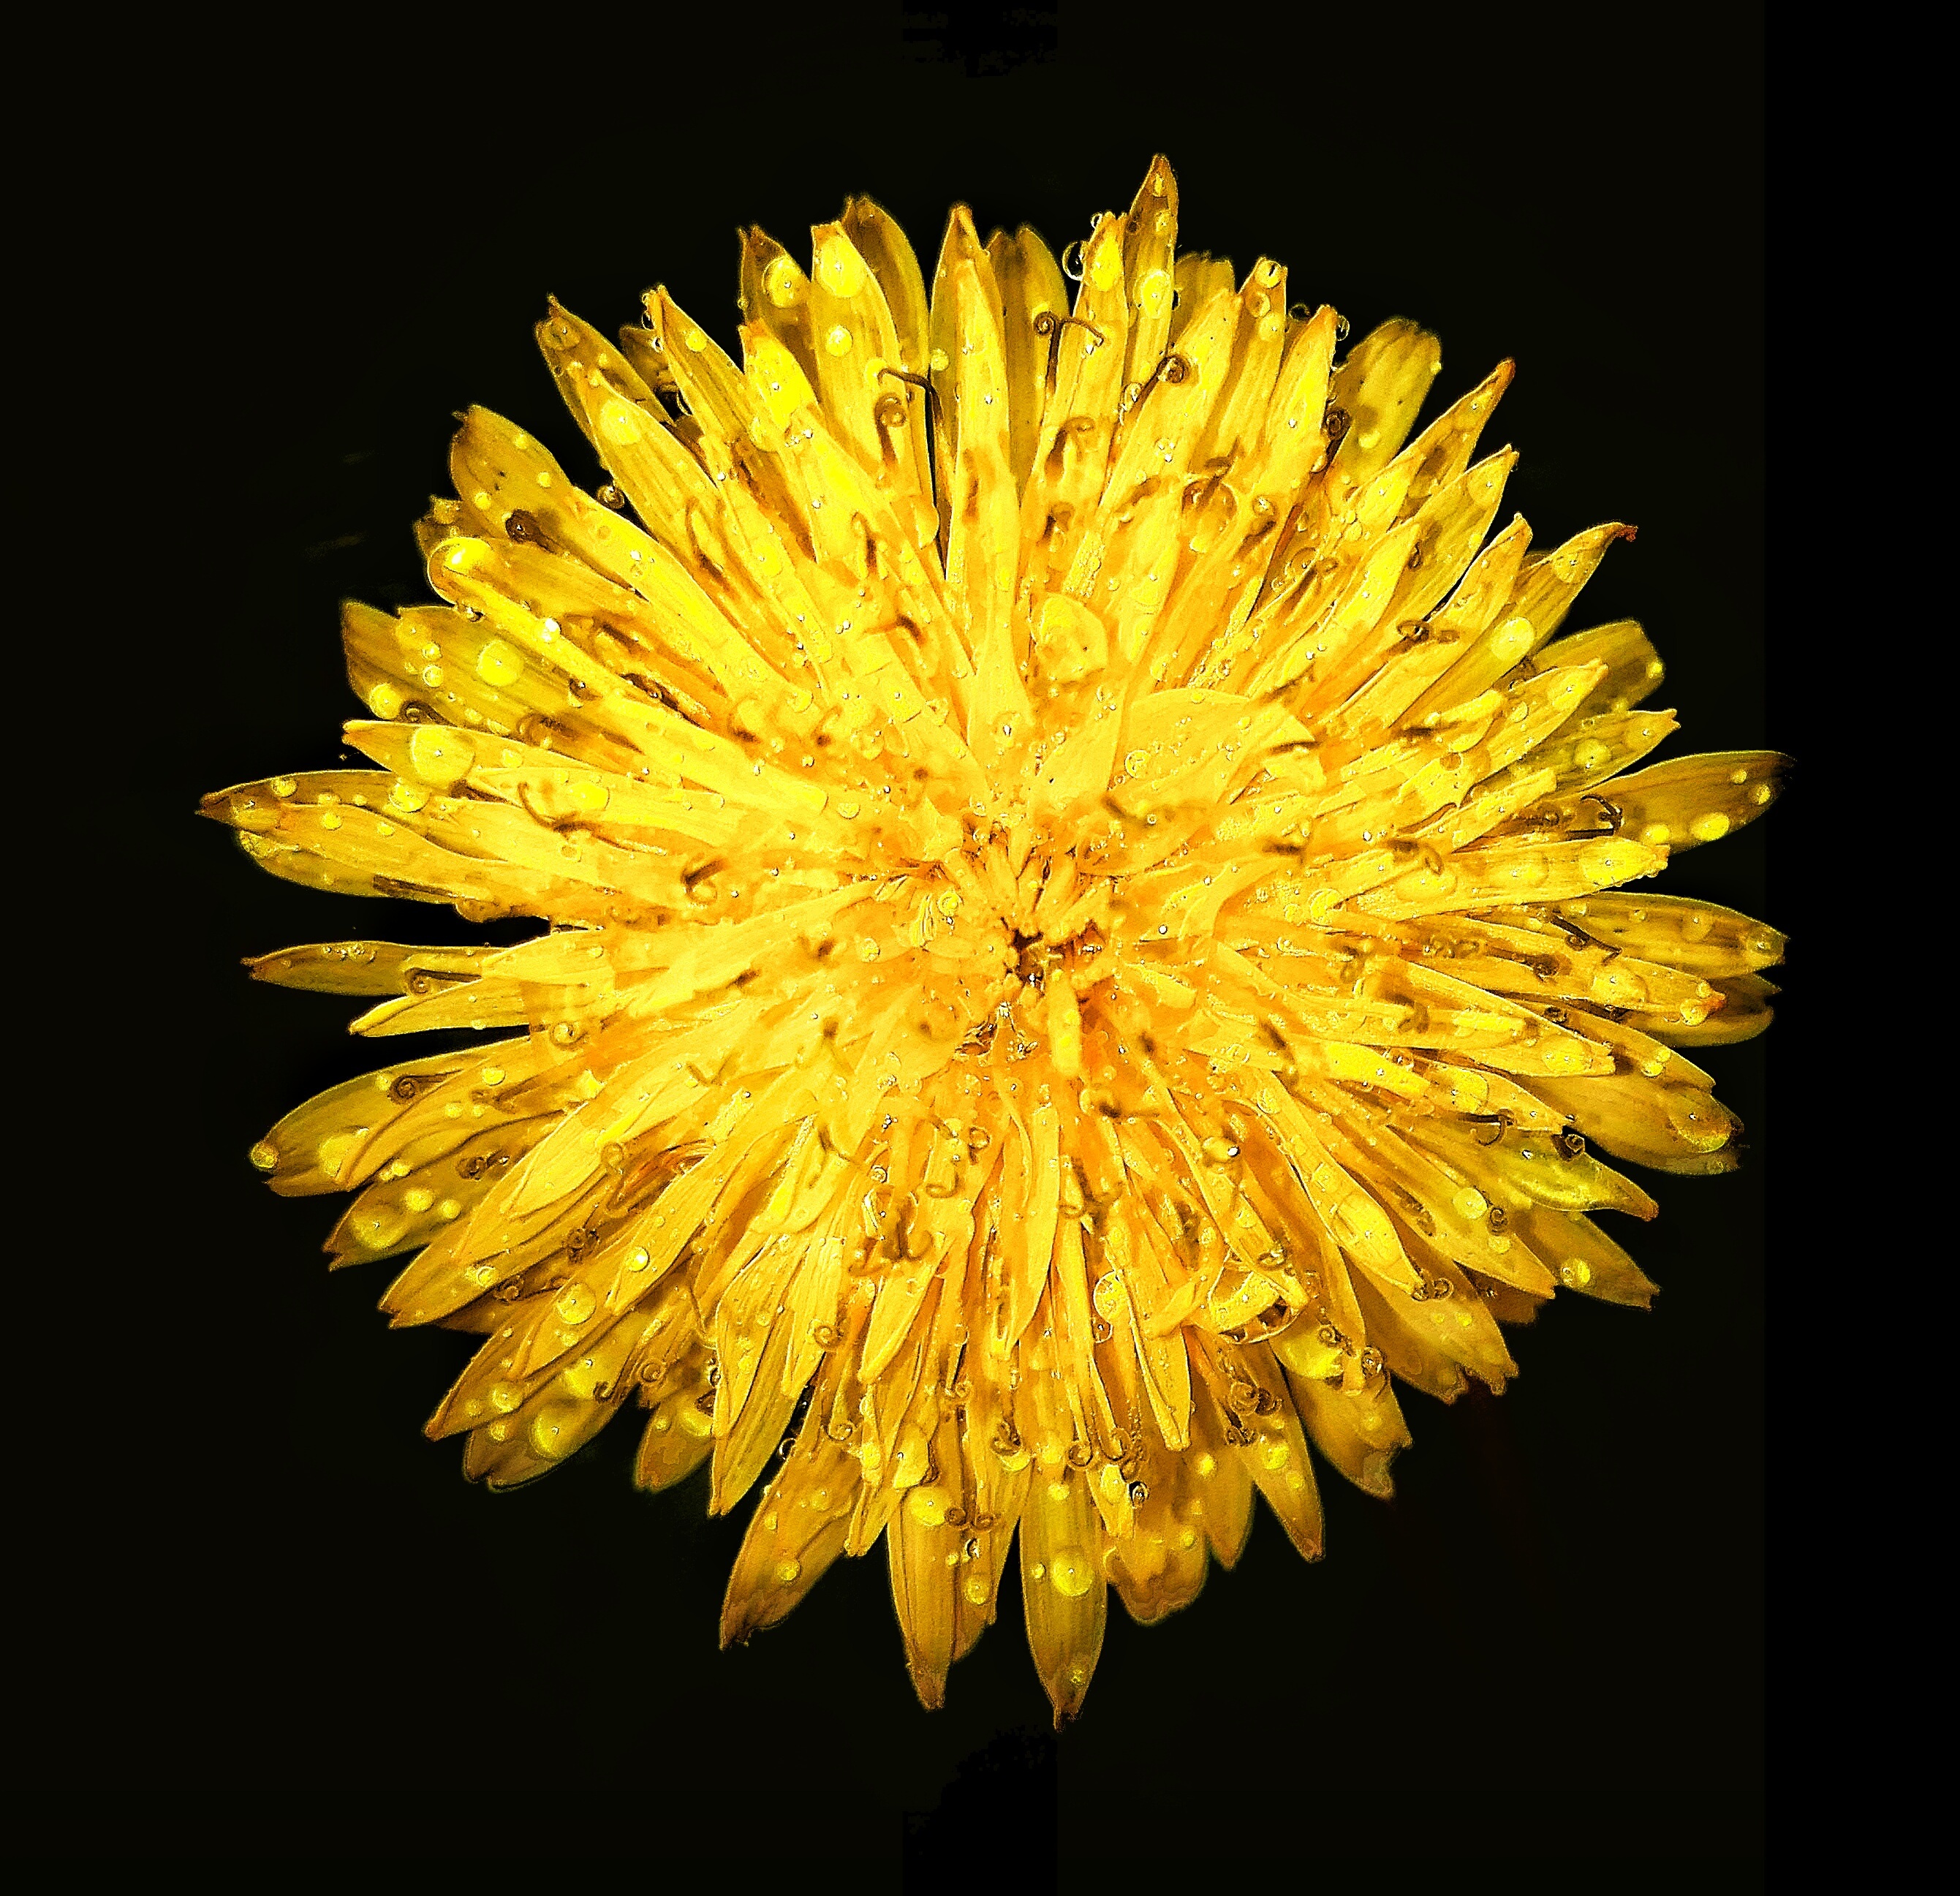
water, nature, plant, white, dandelion, sunlight, texture, leaf, flower, petal, pollen, green, color, macro, yellow, garden, flora, flowers, grey, petals, drops, chrysanthemum, bud, macro photography, vegetable garden, flowering plant, daisy family, plant stem, land plant, chrysanths